Chellberg Farm

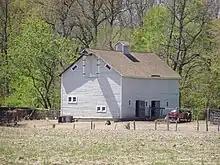
Old barn on the Chellberg Farm

Anders Kjellberg was 63 when he died on April 16, 1893. His son, C.L. Chellberg became the owner of the farm when he bought his mother's and sister's inherited interest. C. L. paid $3500 to the two and agreed to shelter and feed them for the rest of their lives. C. L. took a more scientific approach to farming. He read The Farm Journal for a year, considered alternative approaches to farming and courted Ottomina Peterson. His scientific approach was furthered, beginning in 1896 when he subscribed to the U.S. Department of Agriculture Farmer's Bulletins.